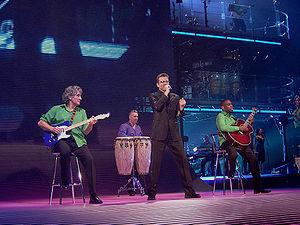
George Michael au stade Olympiahalle (Munich, Allemagne) en 2006, pour la tournée 25 Live.